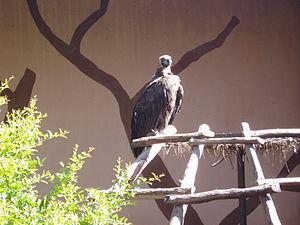
Le Zoobotánico Jerez, aussi appelé Parc zoologique et jardin botanique Alberto Durán, est un parc zoologique et jardin botanique espagnol situé en Andalousie, dans l'ouest de la ville de Jerez de la Frontera. Il est la propriété de la ville de Jerez.